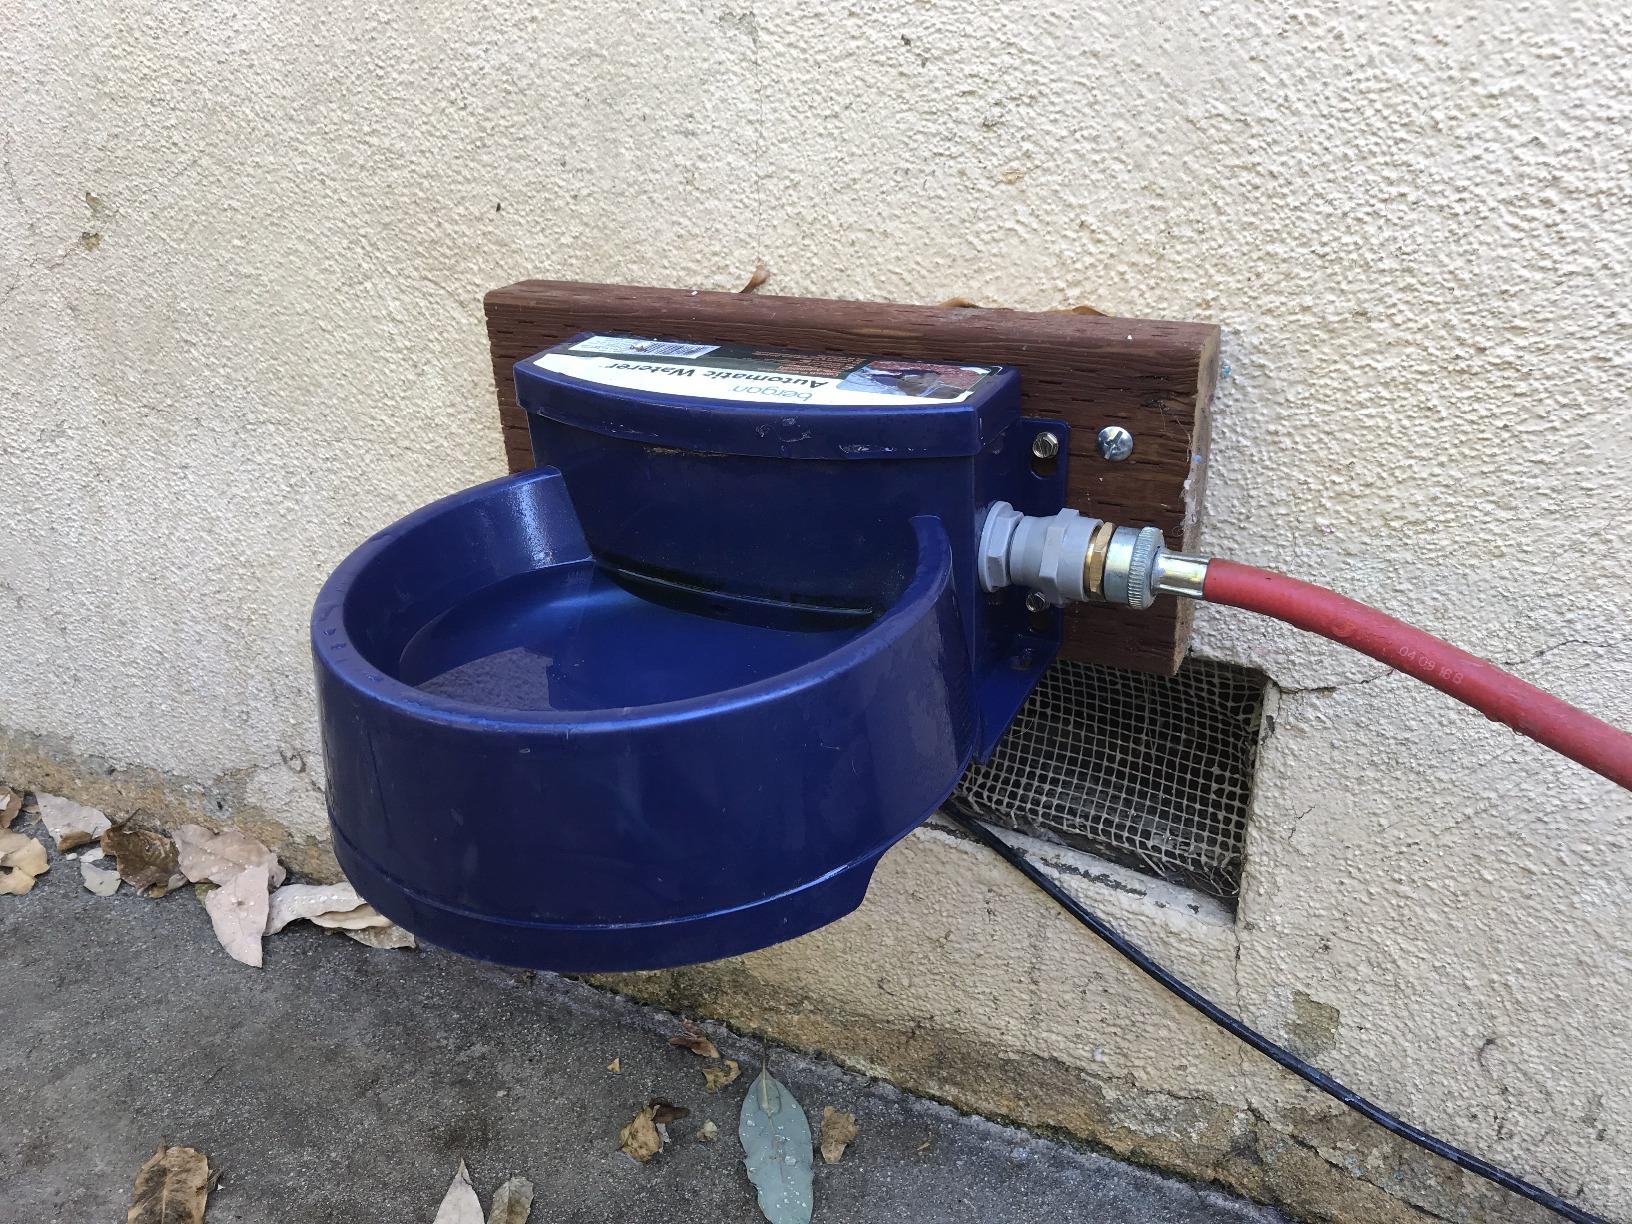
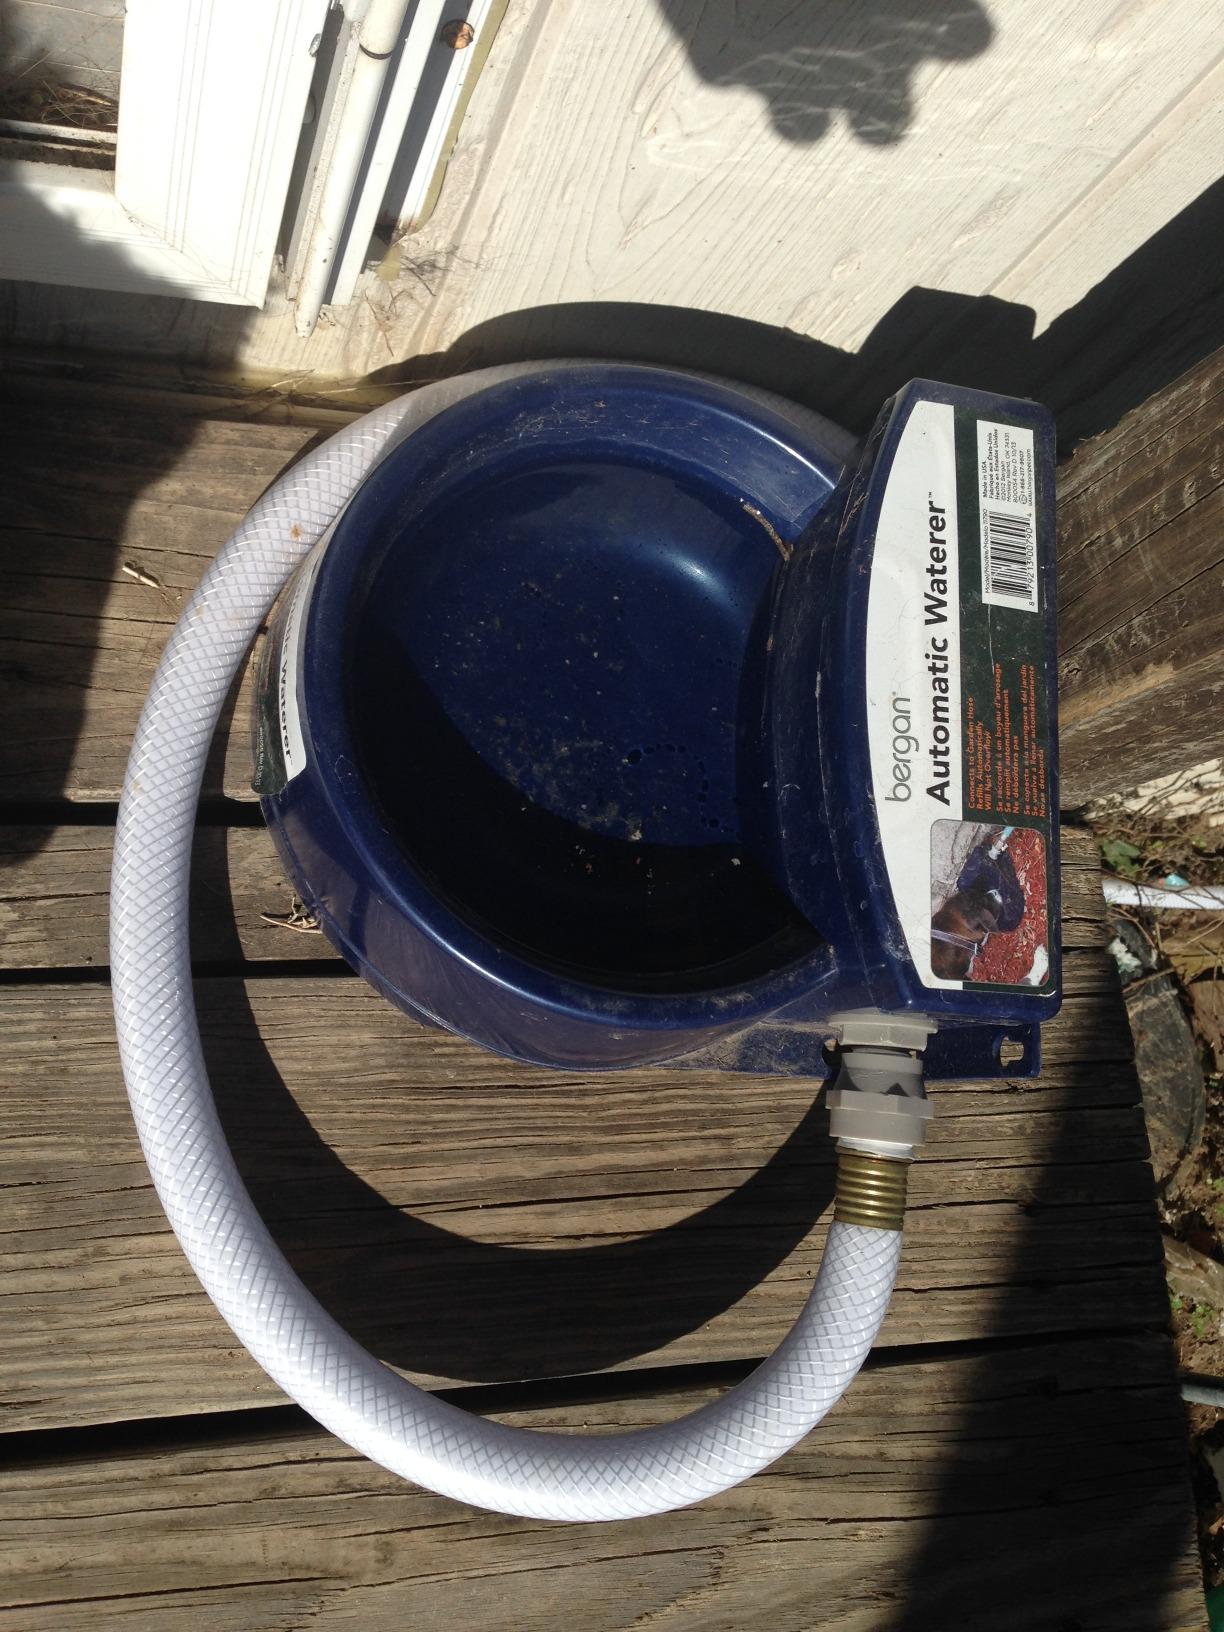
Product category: items_bowl
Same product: yes